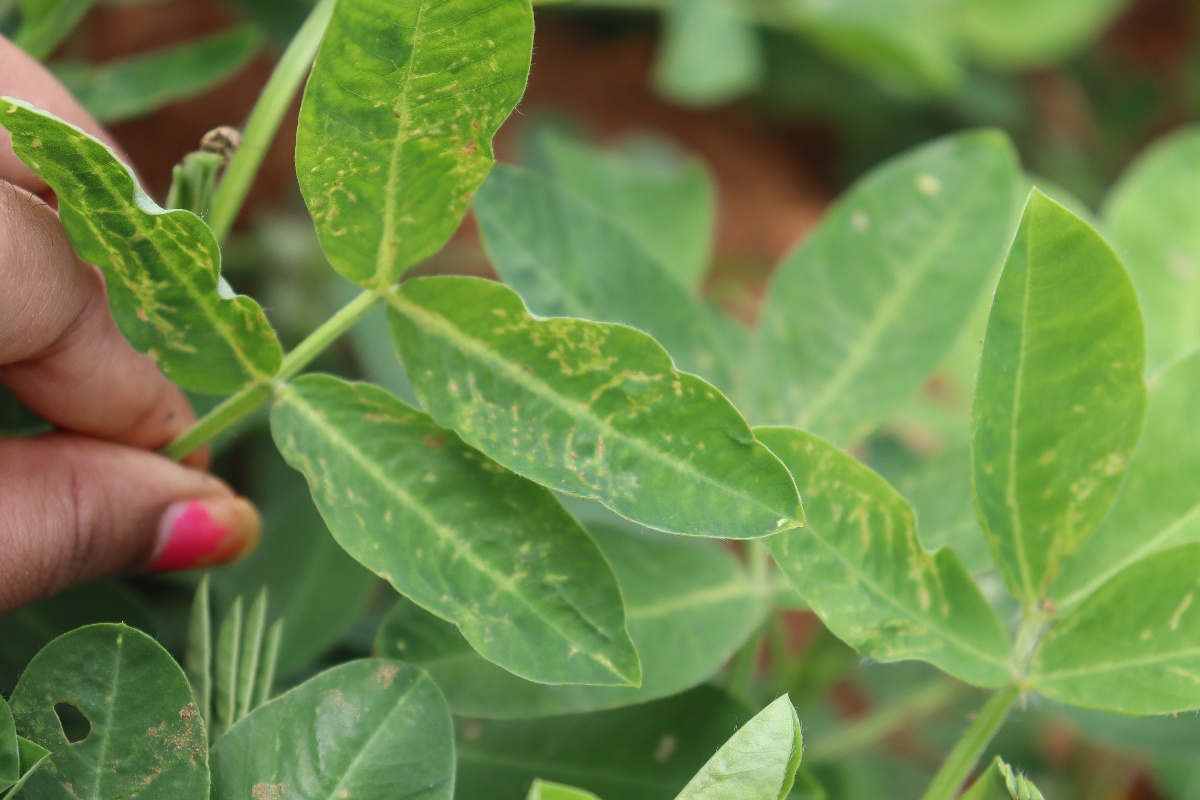
Label: healthy leaf